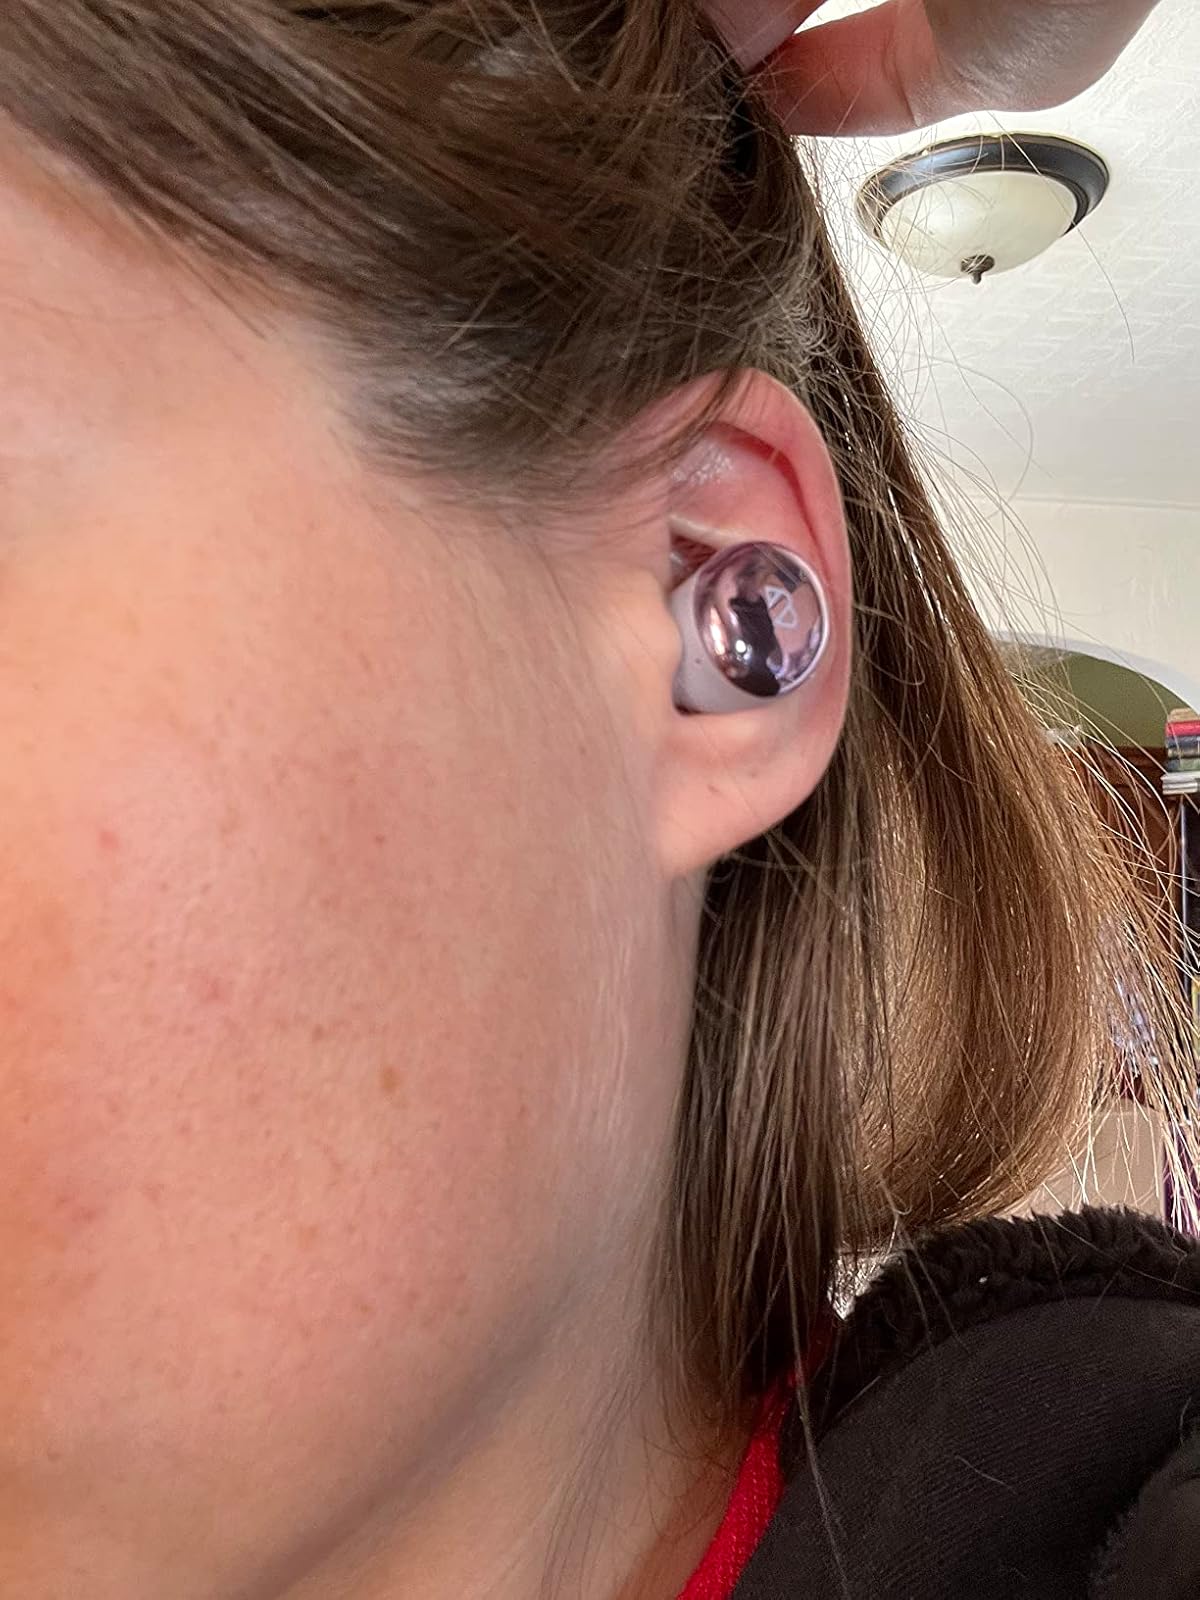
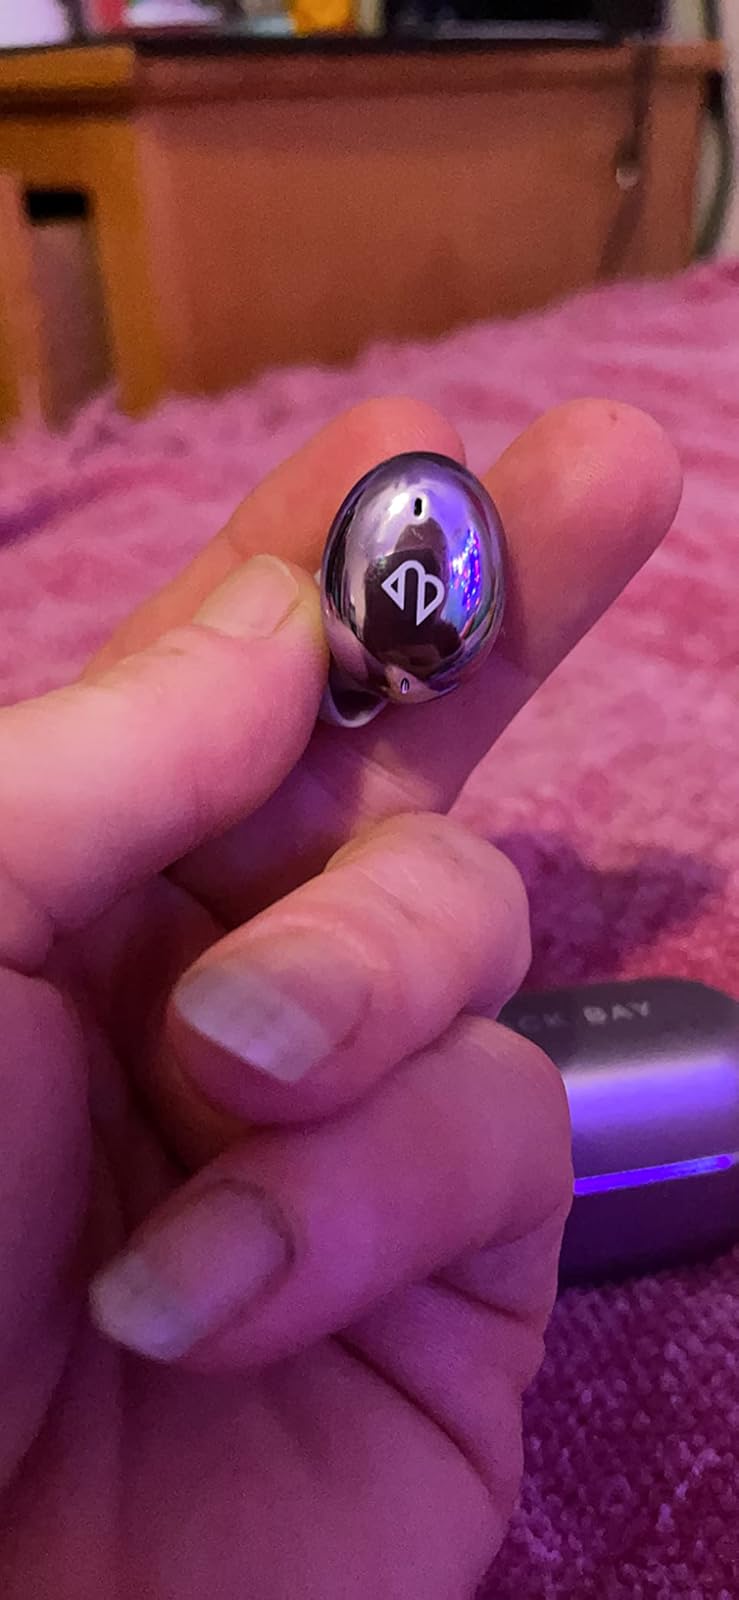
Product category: earbuds
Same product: yes